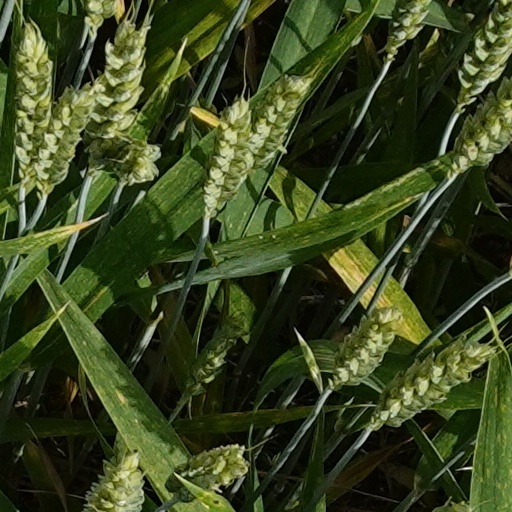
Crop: wheat